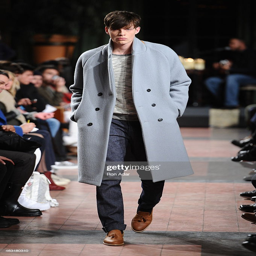
a model walks the runway at show during fall .